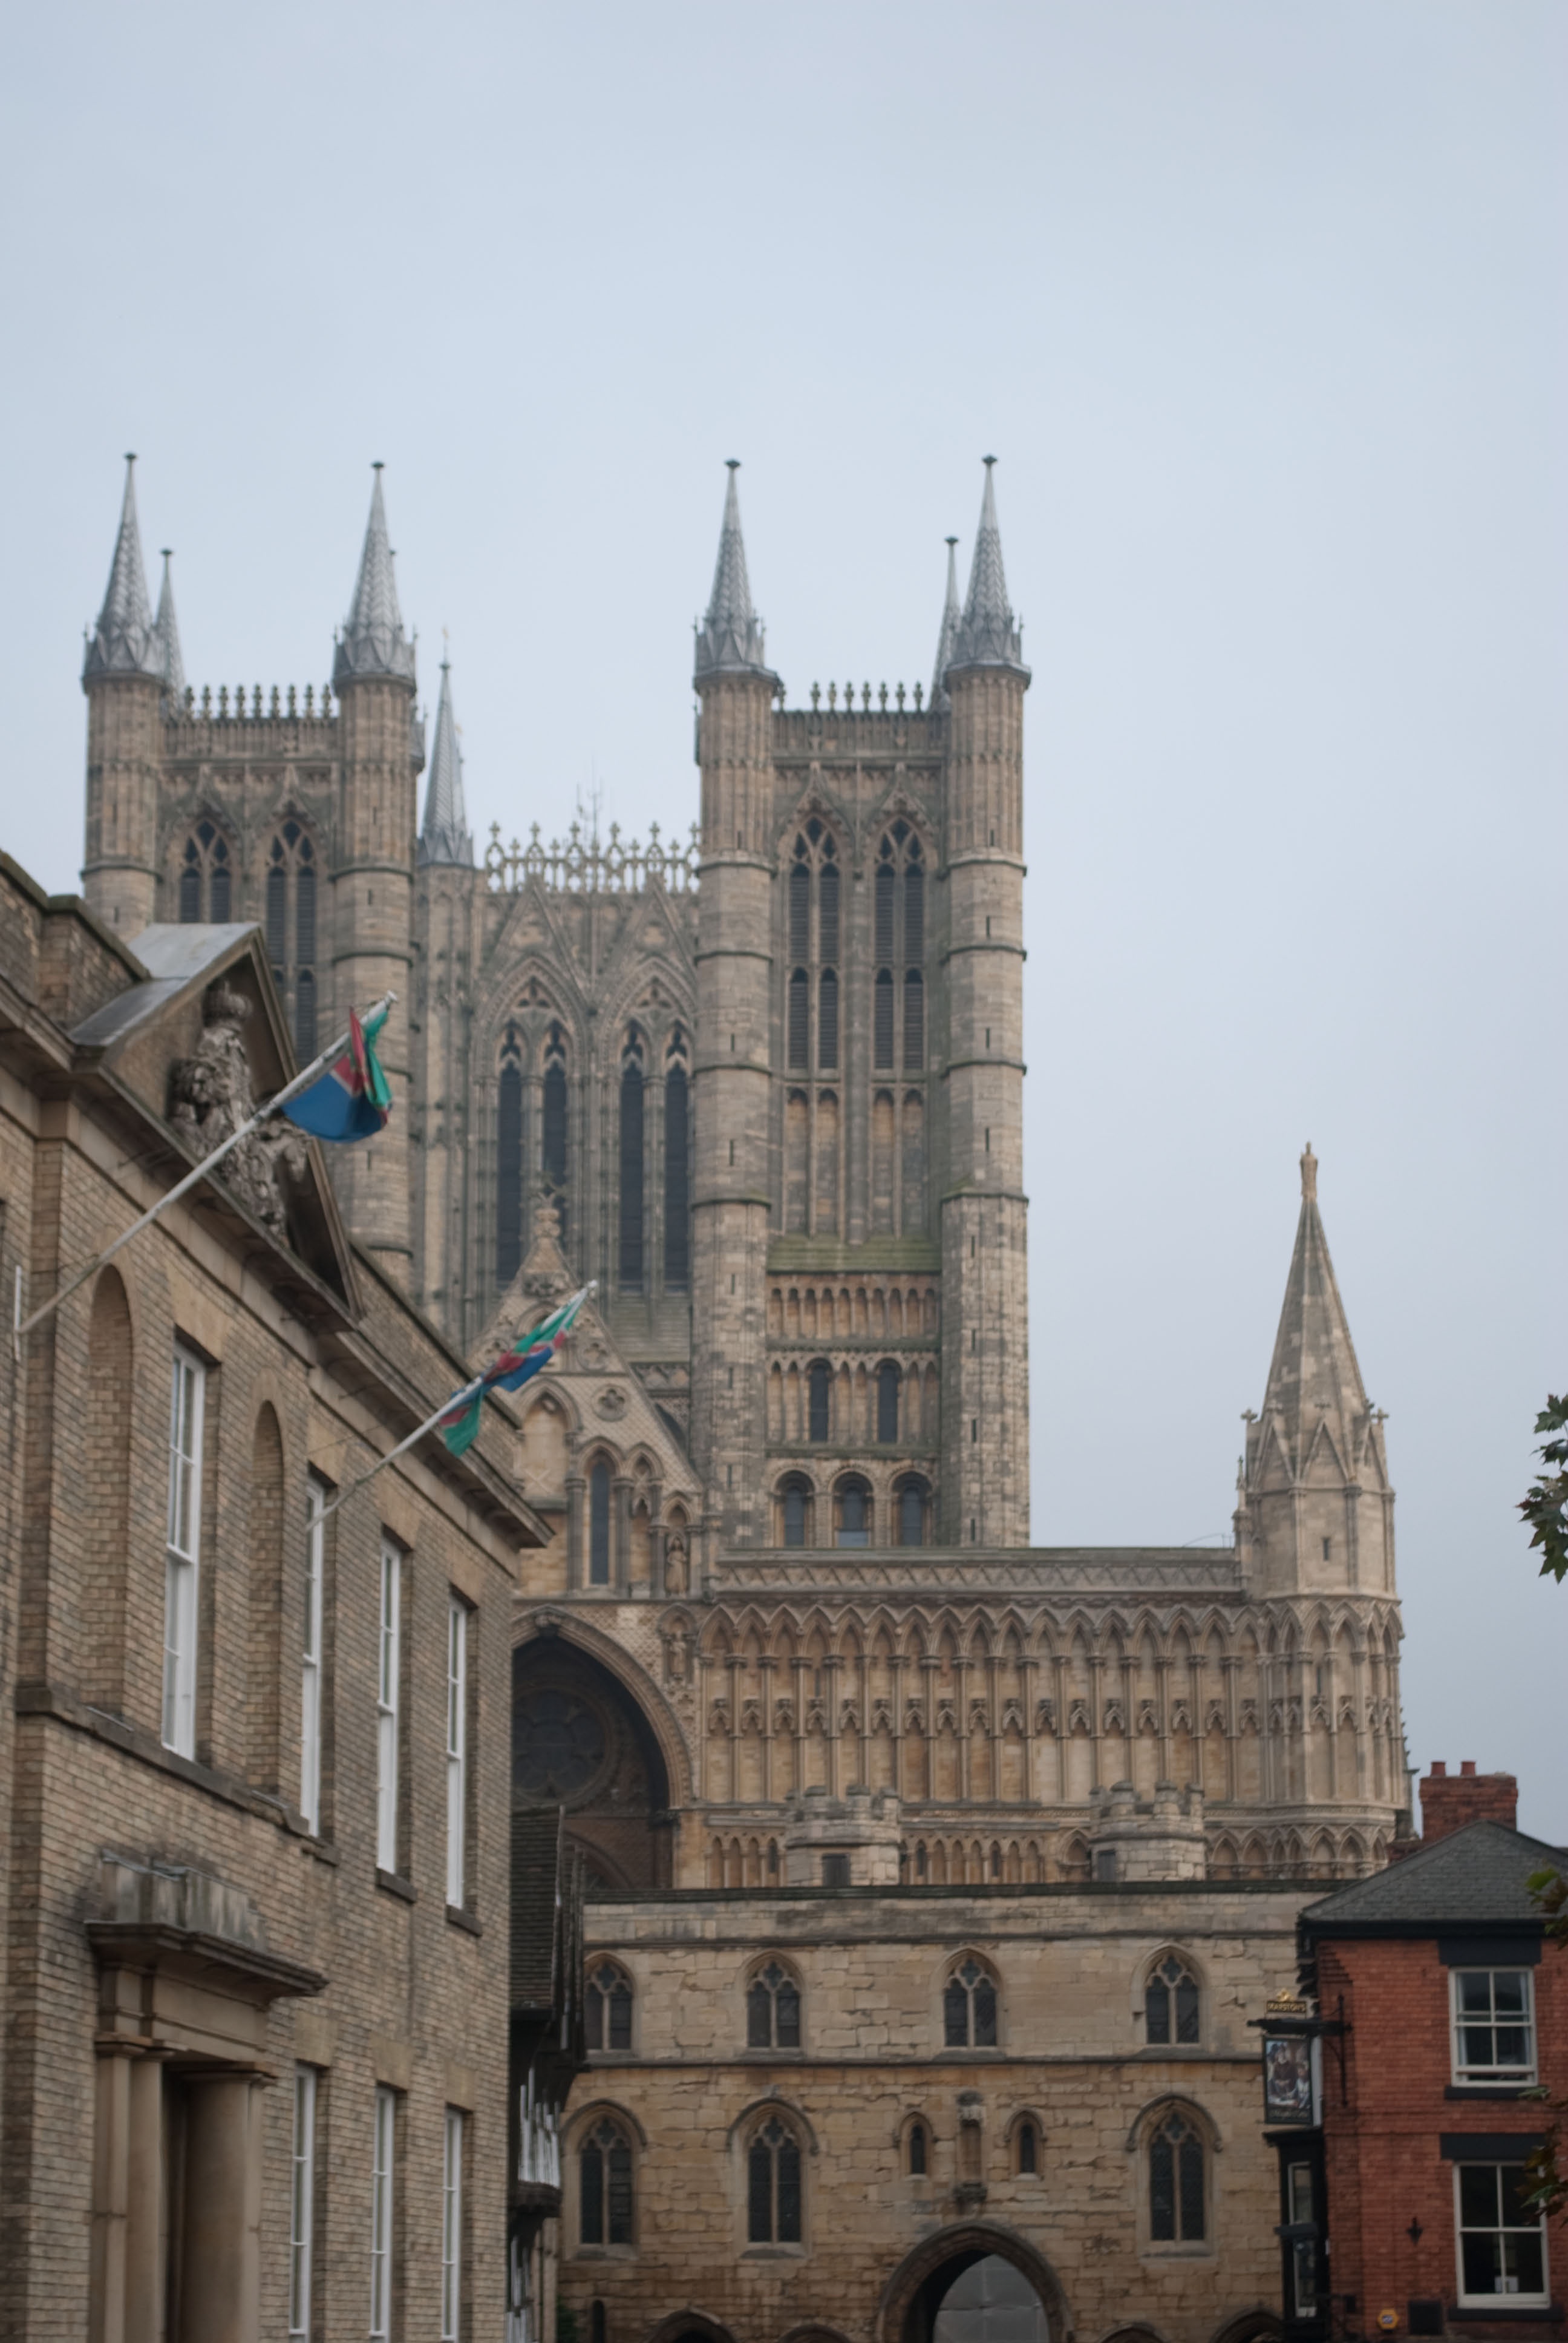
architecture, town, building, chateau, religion, landmark, facade, cathedral, historic, place of worship, medieval, spire, lincoln, stonework, gothic architecture